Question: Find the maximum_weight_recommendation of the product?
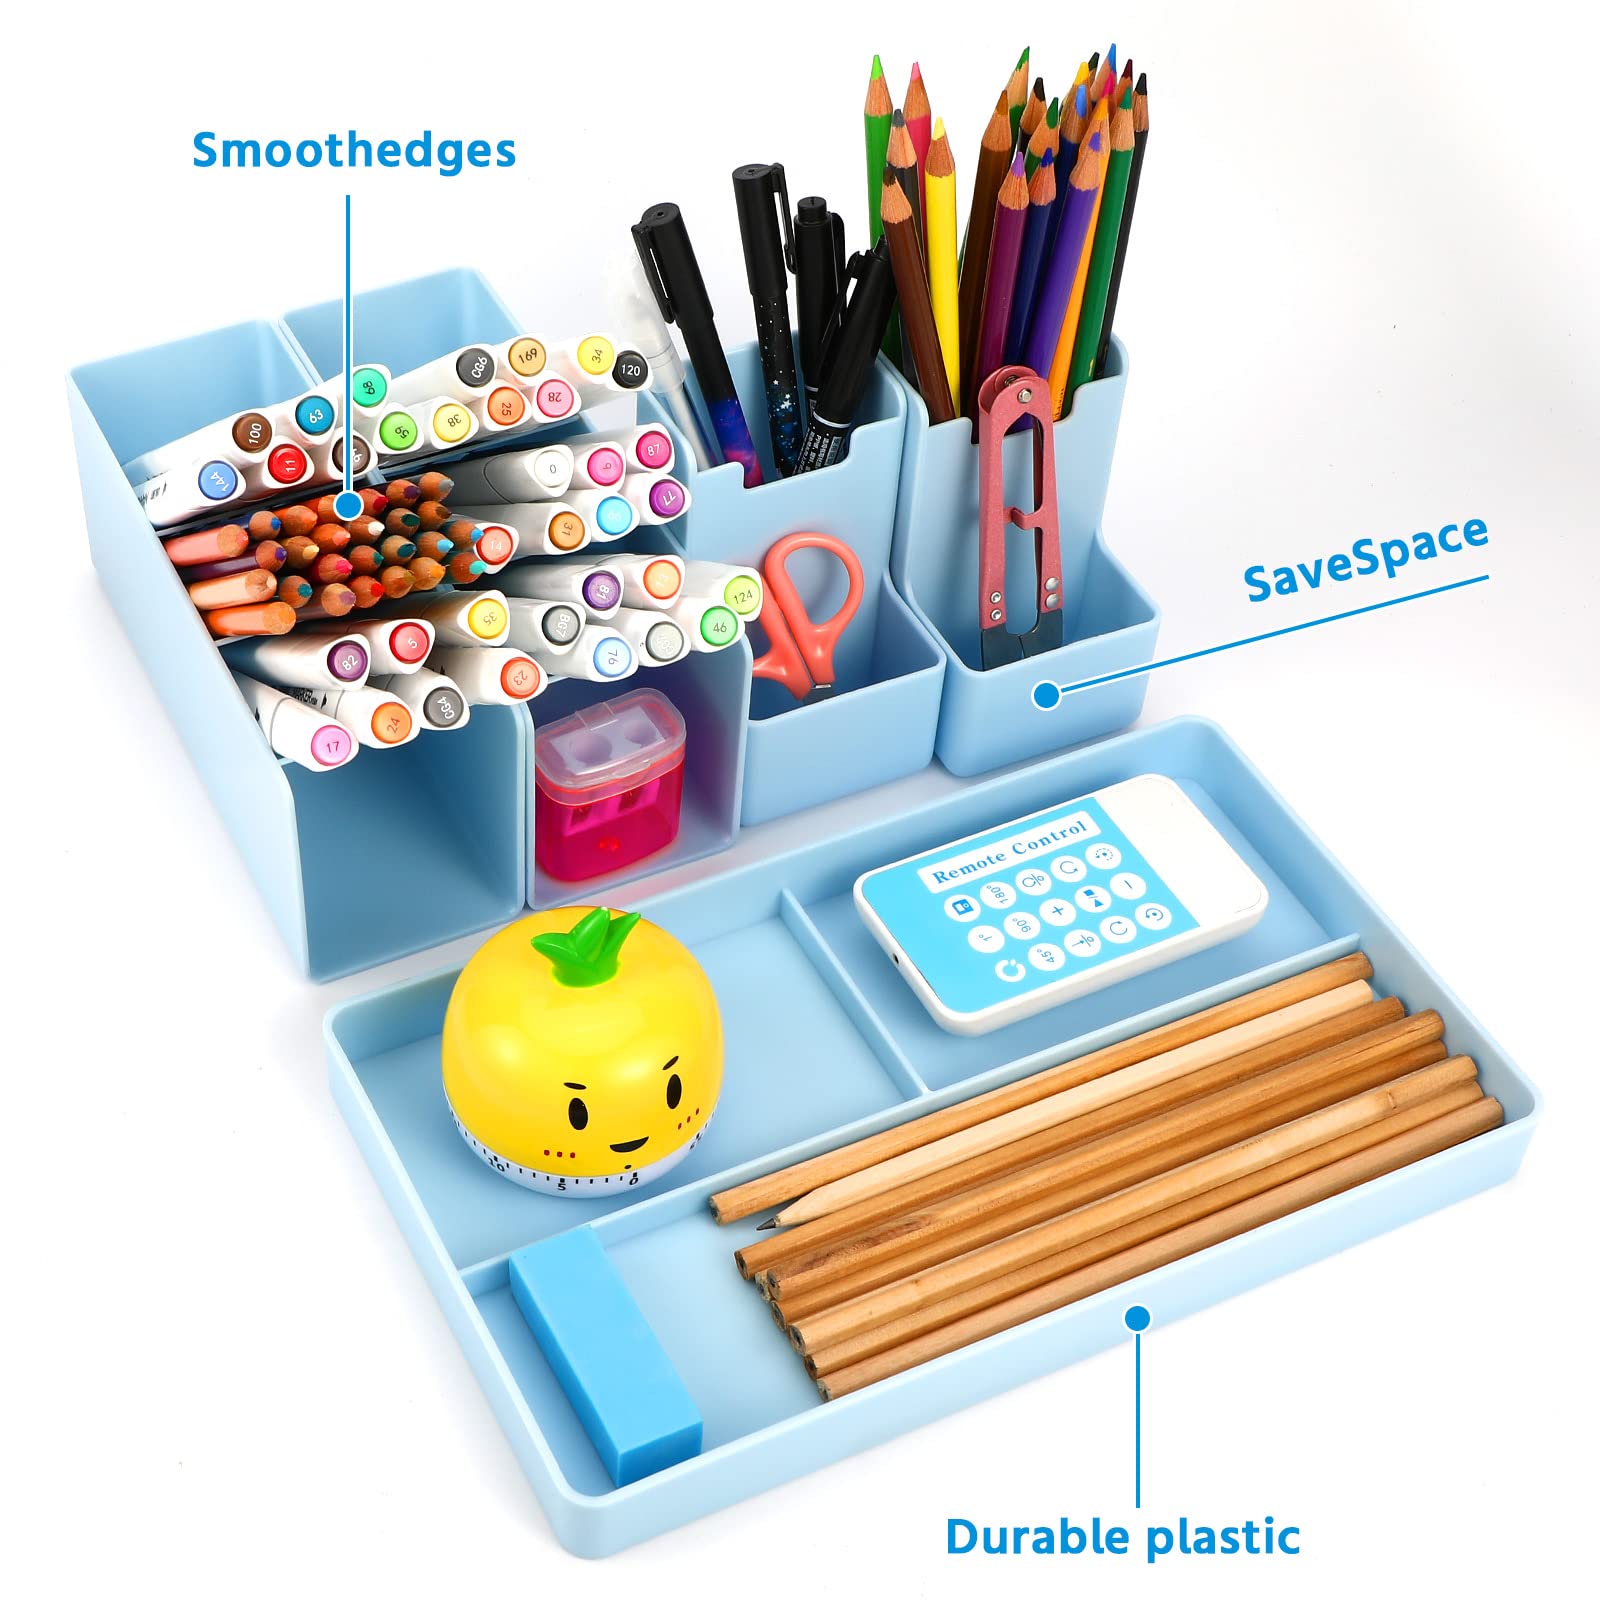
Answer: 4.0 microgram